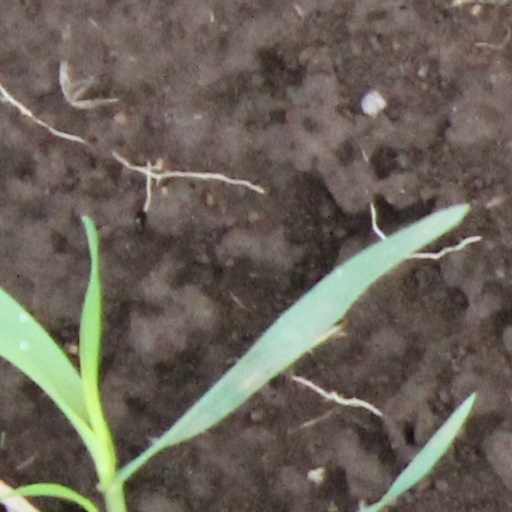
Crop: wheat